Dinilysia

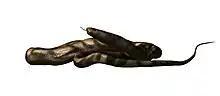
Hypothetical appearance of "Dinilysia patagonica" (reconstruction based on skeletal and other features).

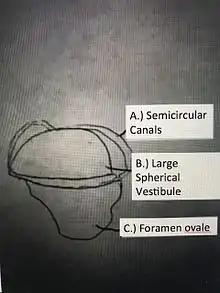
Bony inner ear labyrinth of "Dinilysia patagonica"

The "Dinilysia patagonica" is a stem snake that is very closely related to the original ancestor of the clade of crown snakes. Once the fossil of the snake was discovered, an x-ray computed tomography was used to build a digitized endocast of its inner ear. The results displayed that the "Dinilysia patagonica"'s inner ear anatomy had three main parts. It had a large spherical vestibule, large foramen ovale, and slender semicircular canals in its inner ear.